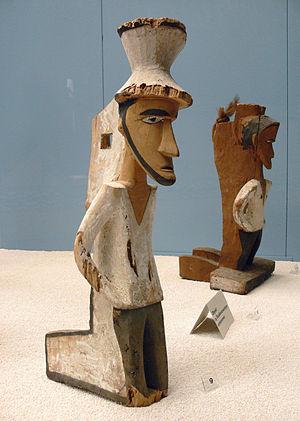
La culture de la Micronésie est riche d'une histoire millénaire qu'attestent des sites archéologiques d'importance.